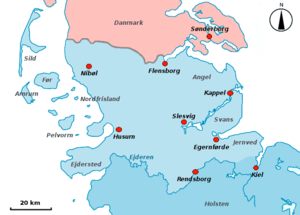
Sydslesvigudvalget
Kort over Sydslesvig
Kort over Sydslesvig
Sydslesvigudvalget er et udvalg som administerer den danske stats tilskud til dansk kulturel virksomhed i Sydslesvig. Udvalgets medlemmer udpeges af Folketinget. Indtil Sydslesviglovens ikrafttræden den 10. april 2010 hed udvalget formelt Udvalget vedrørende Danske Kulturelle Anliggender i Sydslesvig.